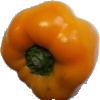
Label: Pepper Yellow 1